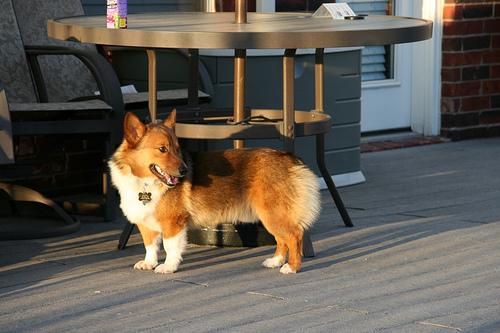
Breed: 205-n000029-Pembroke